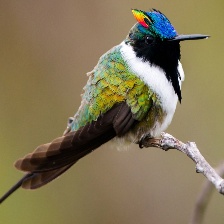
Species: HORNED SUNGEM
Scientific name: HELIACTIN BILOPHUS
ImageNet parent category: hummingbird